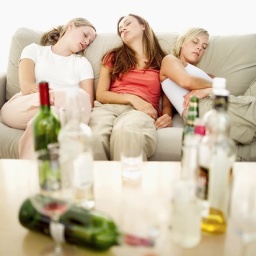
three woman sleeping on a couch with an array of bottles lying in front of them